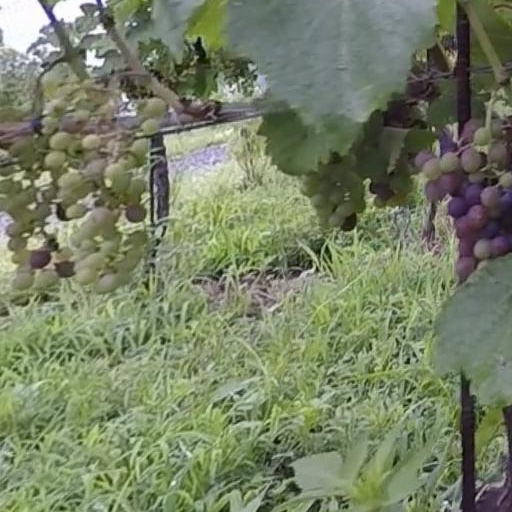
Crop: grape